Thomas Fortin

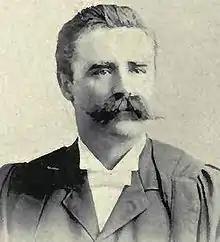
Thomas Fortin

Thomas Fortin (15 December 1853 – 31 March 1933) was a lawyer, judge, educator and political figure in Quebec, Canada. He represented Laval in the House of Commons of Canada from 1896 to 1901 as a Liberal.